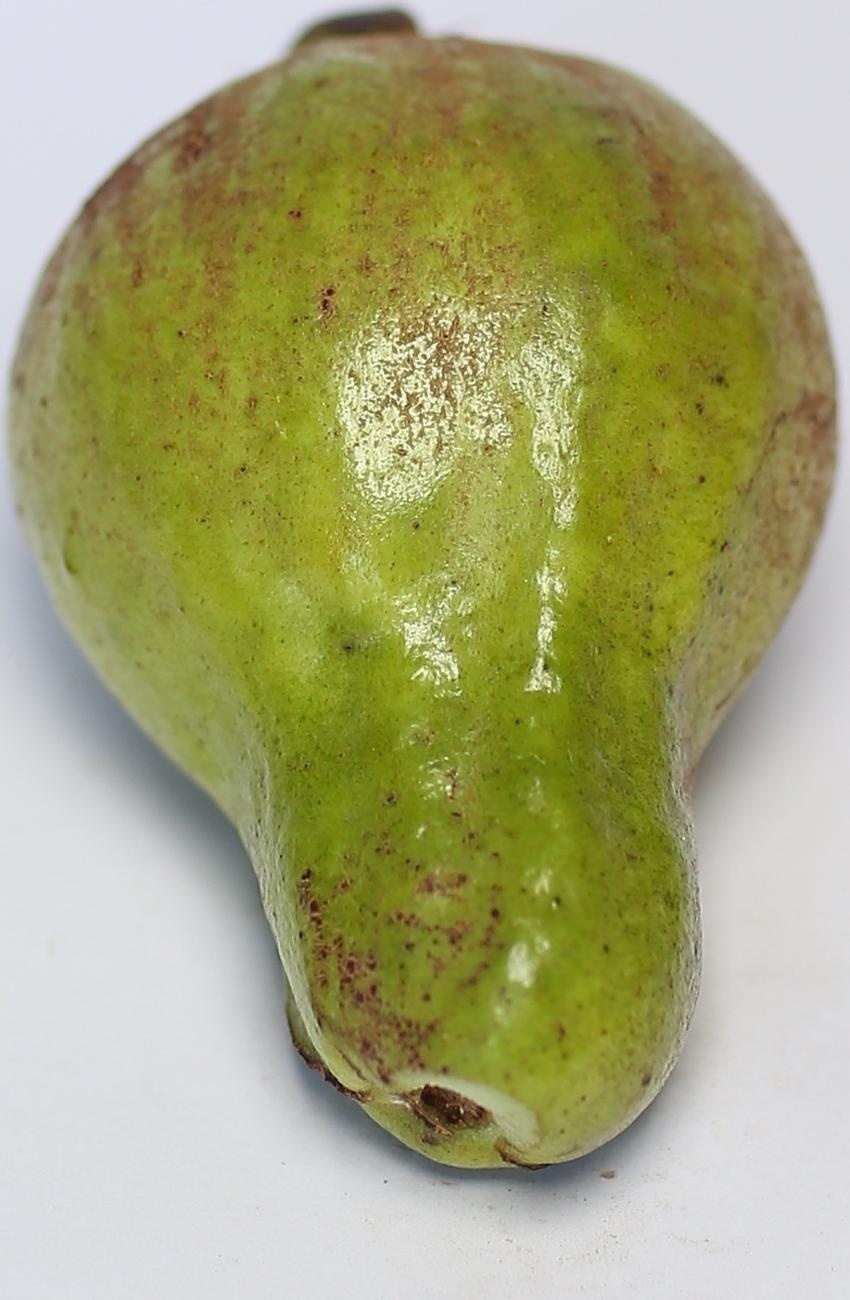
Maturity: green
Variety: local-sindhi